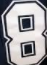
Number: 8